Yusu Station (Fukuoka)

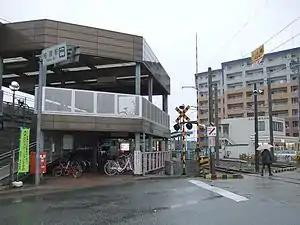
Yusu Station in 2008

is a passenger railway station located in the town of Kasuya, Fukuoka Prefecture, Japan. It is operated by JR Kyushu in